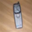
Label: telephone